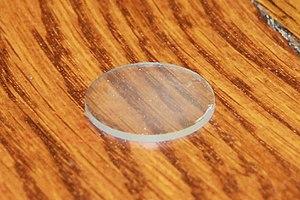
Une céramique transparente est une céramique qui, cristalline ou vitreuse, se caractérise par un coefficient de transmission élevé des ondes électromagnétiques dans une gamme de longueurs d'ondes incluant généralement la lumière visible. L'alumine Al₂O₃ en est un exemple bien connu, mais le nitrure d'aluminium AlN, l'oxynitrure d'aluminium Al₂₃O₂₇N₅, l'oxynitrure de silicium SiOₓNy, le spinelle MgAl₂O₄, l'oxyde d'yttrium(III) Y₂O₃ et le YAG Y₃Al₅O₁₂ en sont d'autres exemples qui ont également de nombreuses applications industrielles et militaires. On retrouve de telles céramiques sous forme de pièces massives, de revêtements, de couches minces et de fibres dans des applications comme guides d'onde, interrupteurs optiques, amplificateurs optiques, lentilles, lasers solides, fenêtres optiques pour lasers à gaz, ainsi que dans les composants pour guidage de missiles par infrarouge et pour jumelles de vision nocturne.
L'yttralox est une céramique transparente constituée d'une solution solide d'oxyde d'yttrium(III) Y₂O₃ contenant environ 10 % de dioxyde de thorium ThO₂ mise au point dans les années 1960. Le dioxyde de thorium permet de maîtriser la croissance des grains pendant le frittage, ce qui permet d'améliorer la transparence du matériau. Les grains ont tendance à croître de manière inégale et certains grossissent plus que les autres en emprisonnant des pores. L'additif augmente la dureté aux joints de grains plutôt que la dureté à l'intérieur des grains. Les pores se concentrent donc au niveau des joints de grains plutôt qu'être piégés à l'intérieur des grains, ce qui permet leur élimination ultérieure lors du frittage. C'est de cette façon que la transparence du matériau est améliorée, car c'est cette porosité qui est responsable de la diffusion de la lumière ; une porosité résiduelle aussi faible que 1 ppm a été mesurée, avec une granulométrie comprise entre 10 et 50 µm.